Reynolds Property

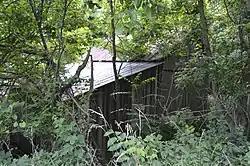
An outbuilding on the property

The Reynolds Property is a historic country property at 514 Rocky Road in rural northeastern Botetourt County, Virginia. It consists of that are now mainly woodlands, with prominent limestone outcrops, and is located opposite an active limestone quarry. The main house is a single-story stone structure, built about 1800, possibly by Thomas Newell. The property is notable for its mid-19th century ownership by Greenville B.W. Reynolds, who owned a lime works of which only ruined remnants survive.